ASTRID2

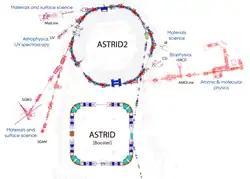
Schematic overview of the ASTRID2 facility

The storage ring ASTRID2 with a circumference of 45.7 m is sited in a purpose built hall, next to the old ASTRID ring. ASTRID2 has a hexagonal structure with 12 combined function 30° magnets mounted as 6 double achromatic units placed on girders with quadrupoles, sextupoles, and correctors, which enhance the brilliance of the radiation by two or more orders of magnitude. With two straight sections used for RF and injection, there are four straight sections of up to 2.9 m in length available for insertion devices.